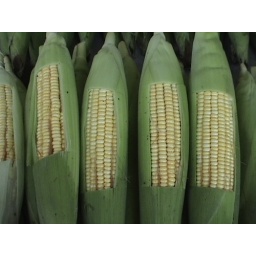
a photo in a fruit market